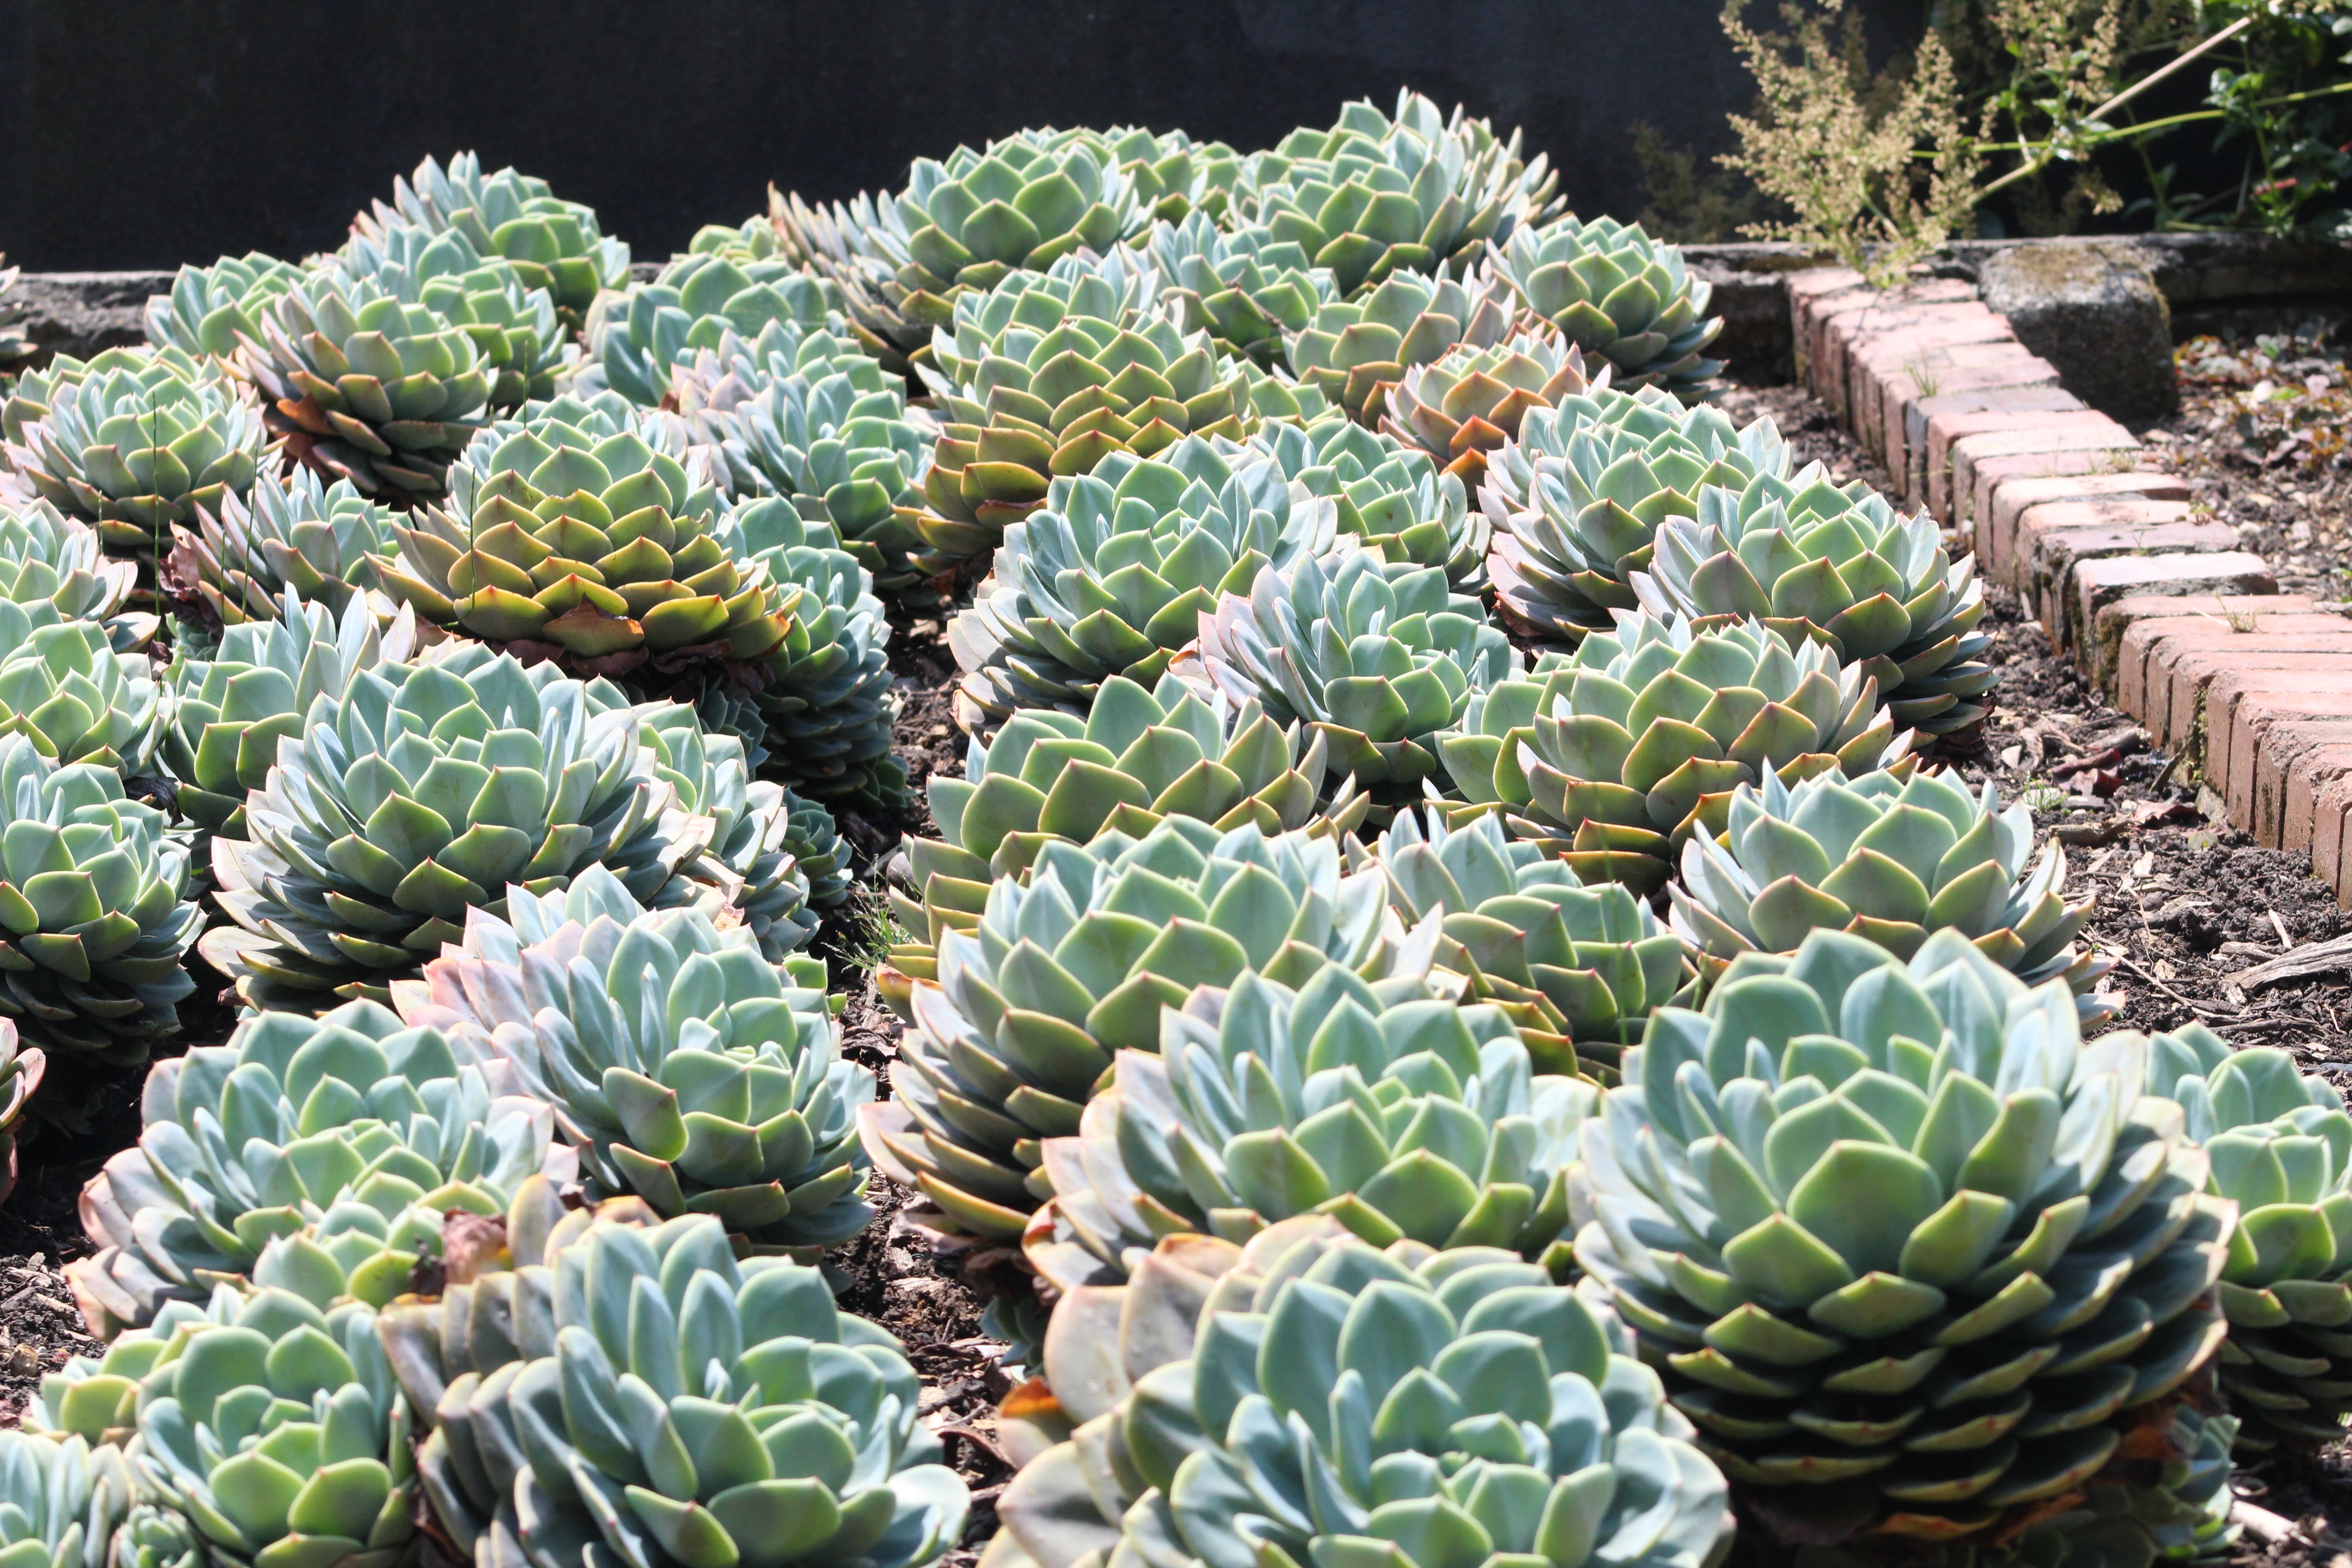
natural, plant, flower, cactus, terrestrial plant, botany, plant community, biome, adaptation, stonecrop family, thorns, spines, and prickles, agave, perennial plant, succulent plant